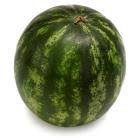
Label: Watermelon